Volodymyr Semynozhenko

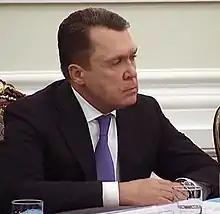
Volodymyr Semynozhenko

Volodymyr Petrovych Semynozhenko (born 9 June 1950) is a Ukrainian politician and scientist, who served as the Vice Prime Minister of Ukraine for humanitarian policy from May 2001 to November 2002, and again for four months in 2010. He created and headed the Ministry of Science and Technology of Ukraine from 1996 to 1998, served as the Chair of the Parliamentary Committee on Sciences and Technology, and led various technology and innovation committees in the Cabinet of Ministers. He was head of the Association of Ukrainian Scientists, and is now a member of the board of the National Academy of Sciences of Ukraine.